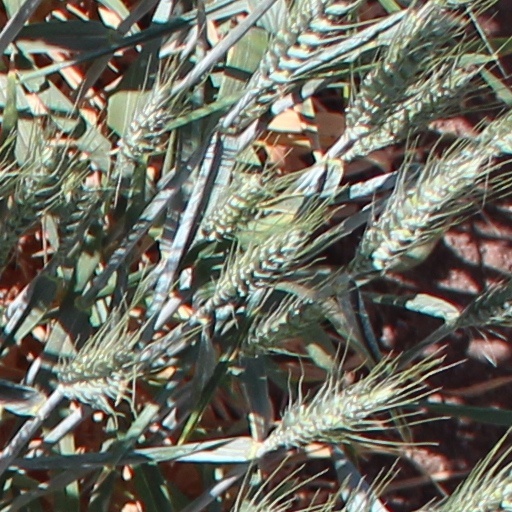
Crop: wheat